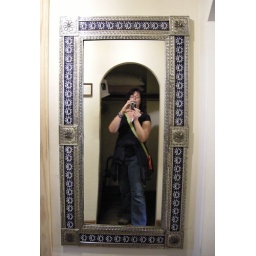
A mirror in a room in the La Posada Hotel in Winslow. The door was open. I wandered in.